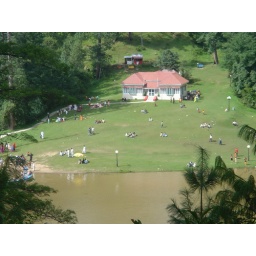
A rest house in the north of lake